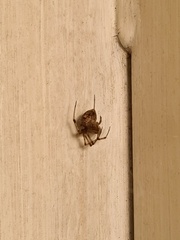
Species: Parasteatoda_tepidariorum